1932 Jalisco earthquakes

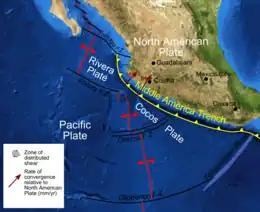
Plate boundaries in the Pacific, offshore western Mexico

Carlos Valdez, director of the National Seismology Center at the National Autonomous University of Mexico, called the earthquake the most powerful quake in modern Mexican history.